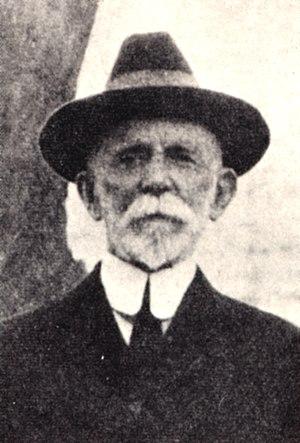
James Henry Emerton est un naturaliste américain, né le 31 mars 1847 à Salem dans le Massachusetts et mort le 5 décembre 1930 à Boston.